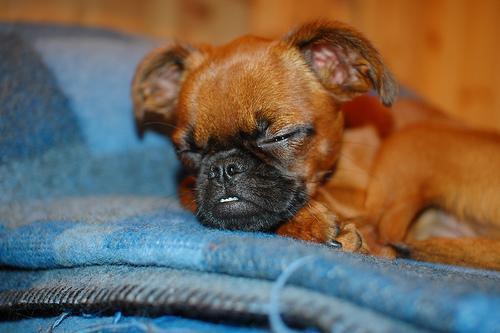
Brabancon_griffon